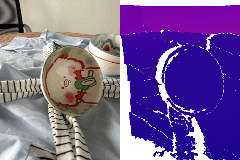
Label: bowl